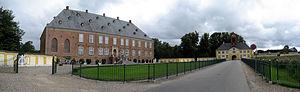
Le château de Valdemar s’élève sur l’île danoise de Tåsinge, à proximité immédiate des côtes méridionales de l’île de Fionie et à quelque 5 kilomètres de Svendborg.